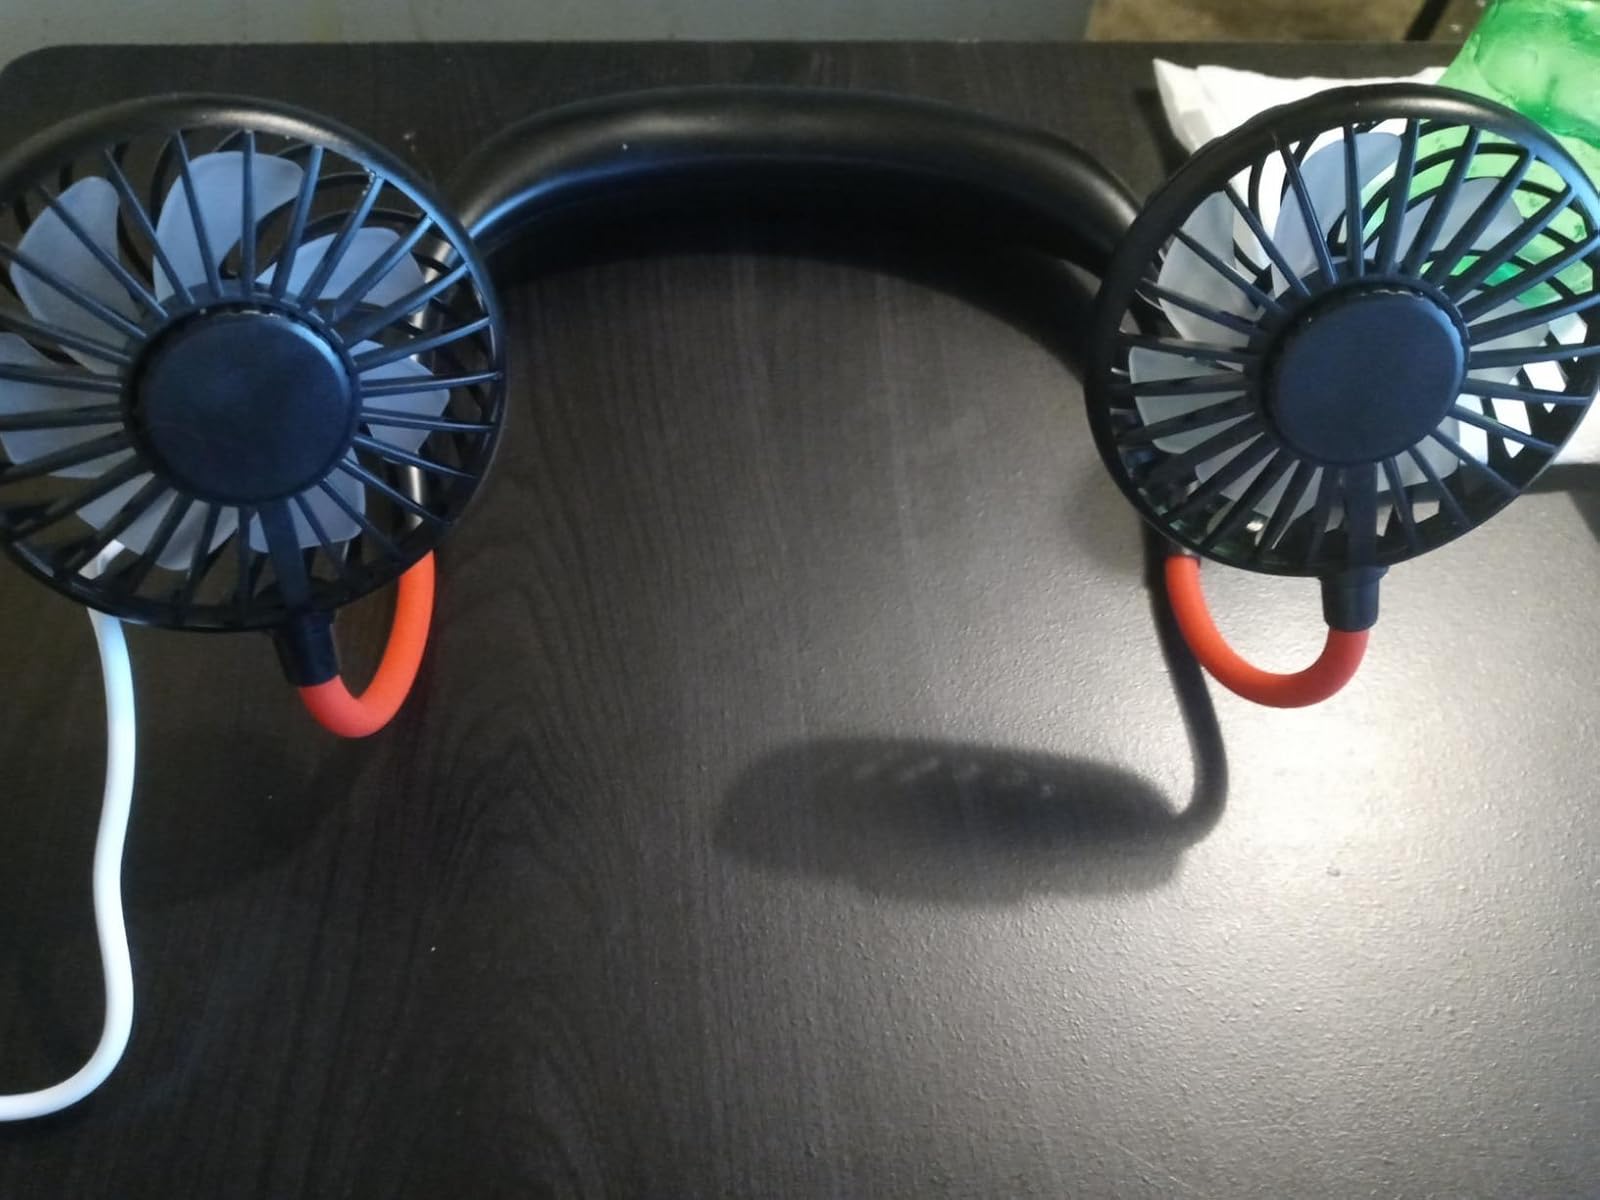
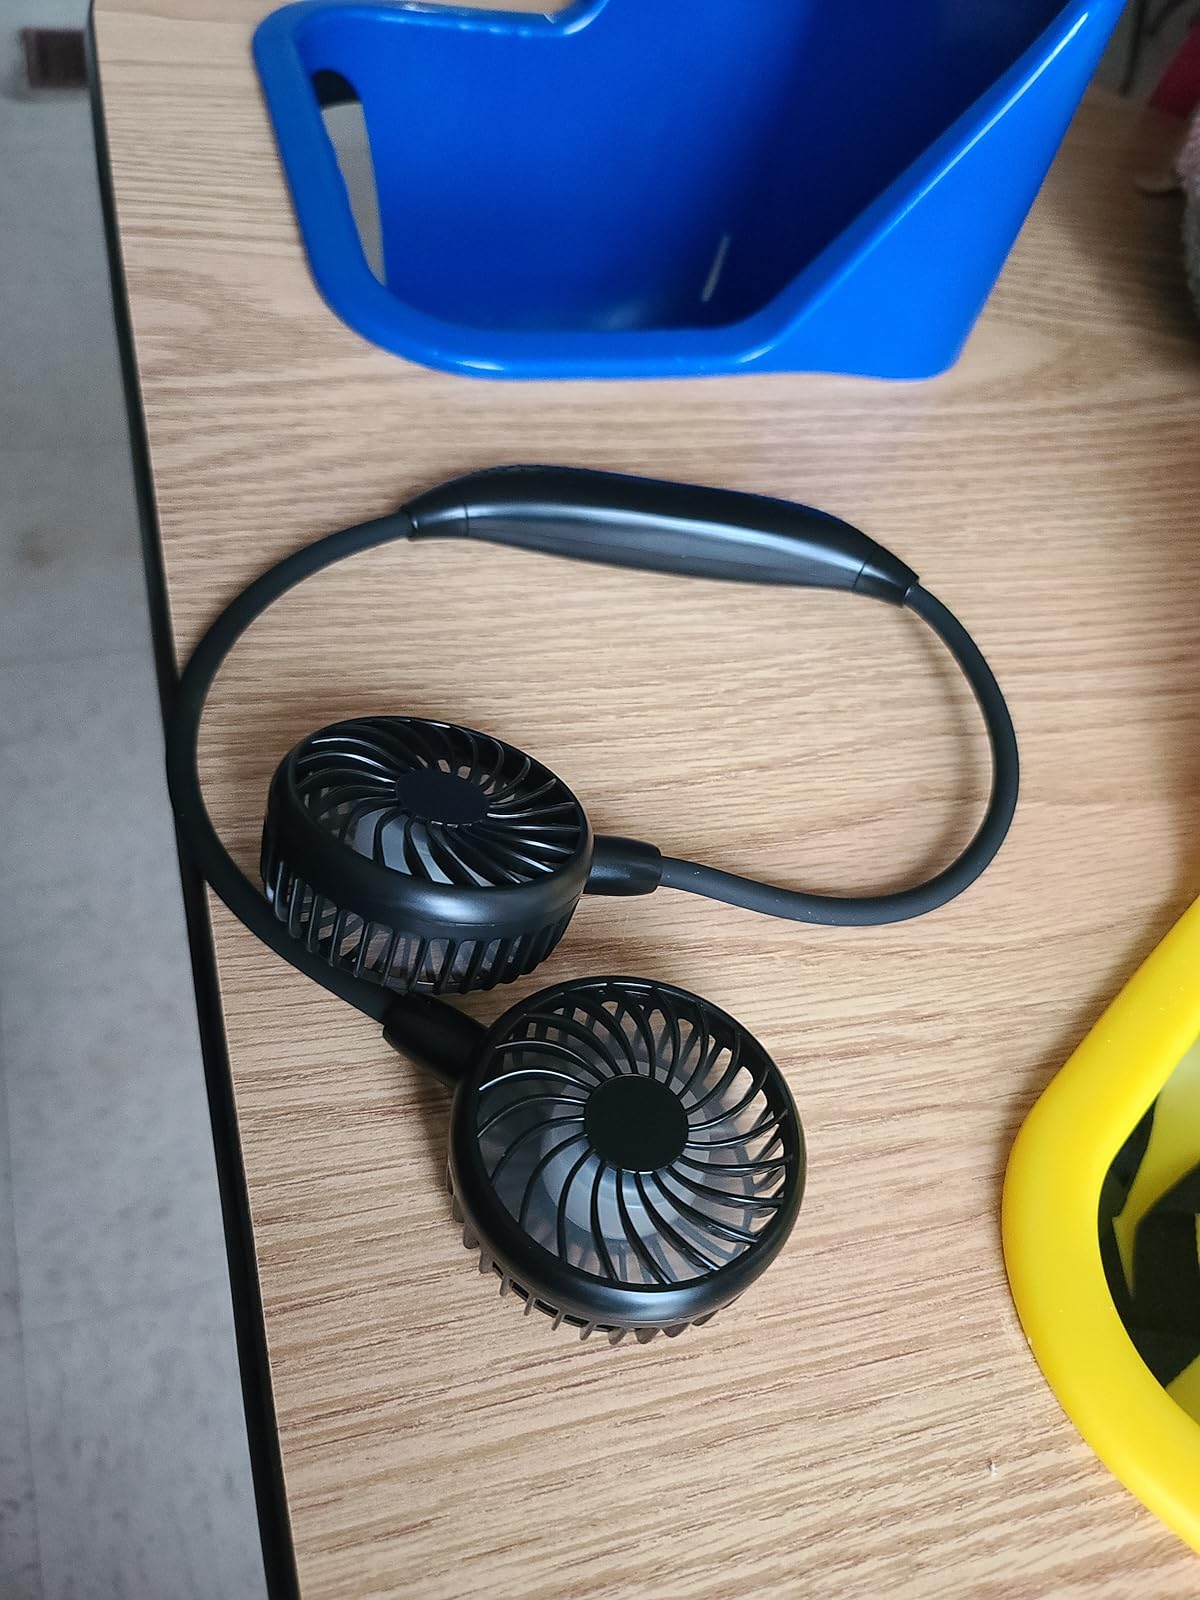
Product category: fan
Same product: no